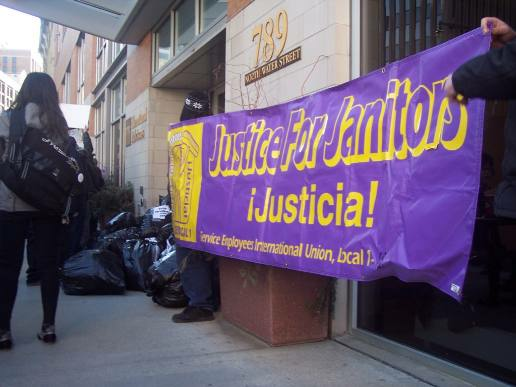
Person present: Yes